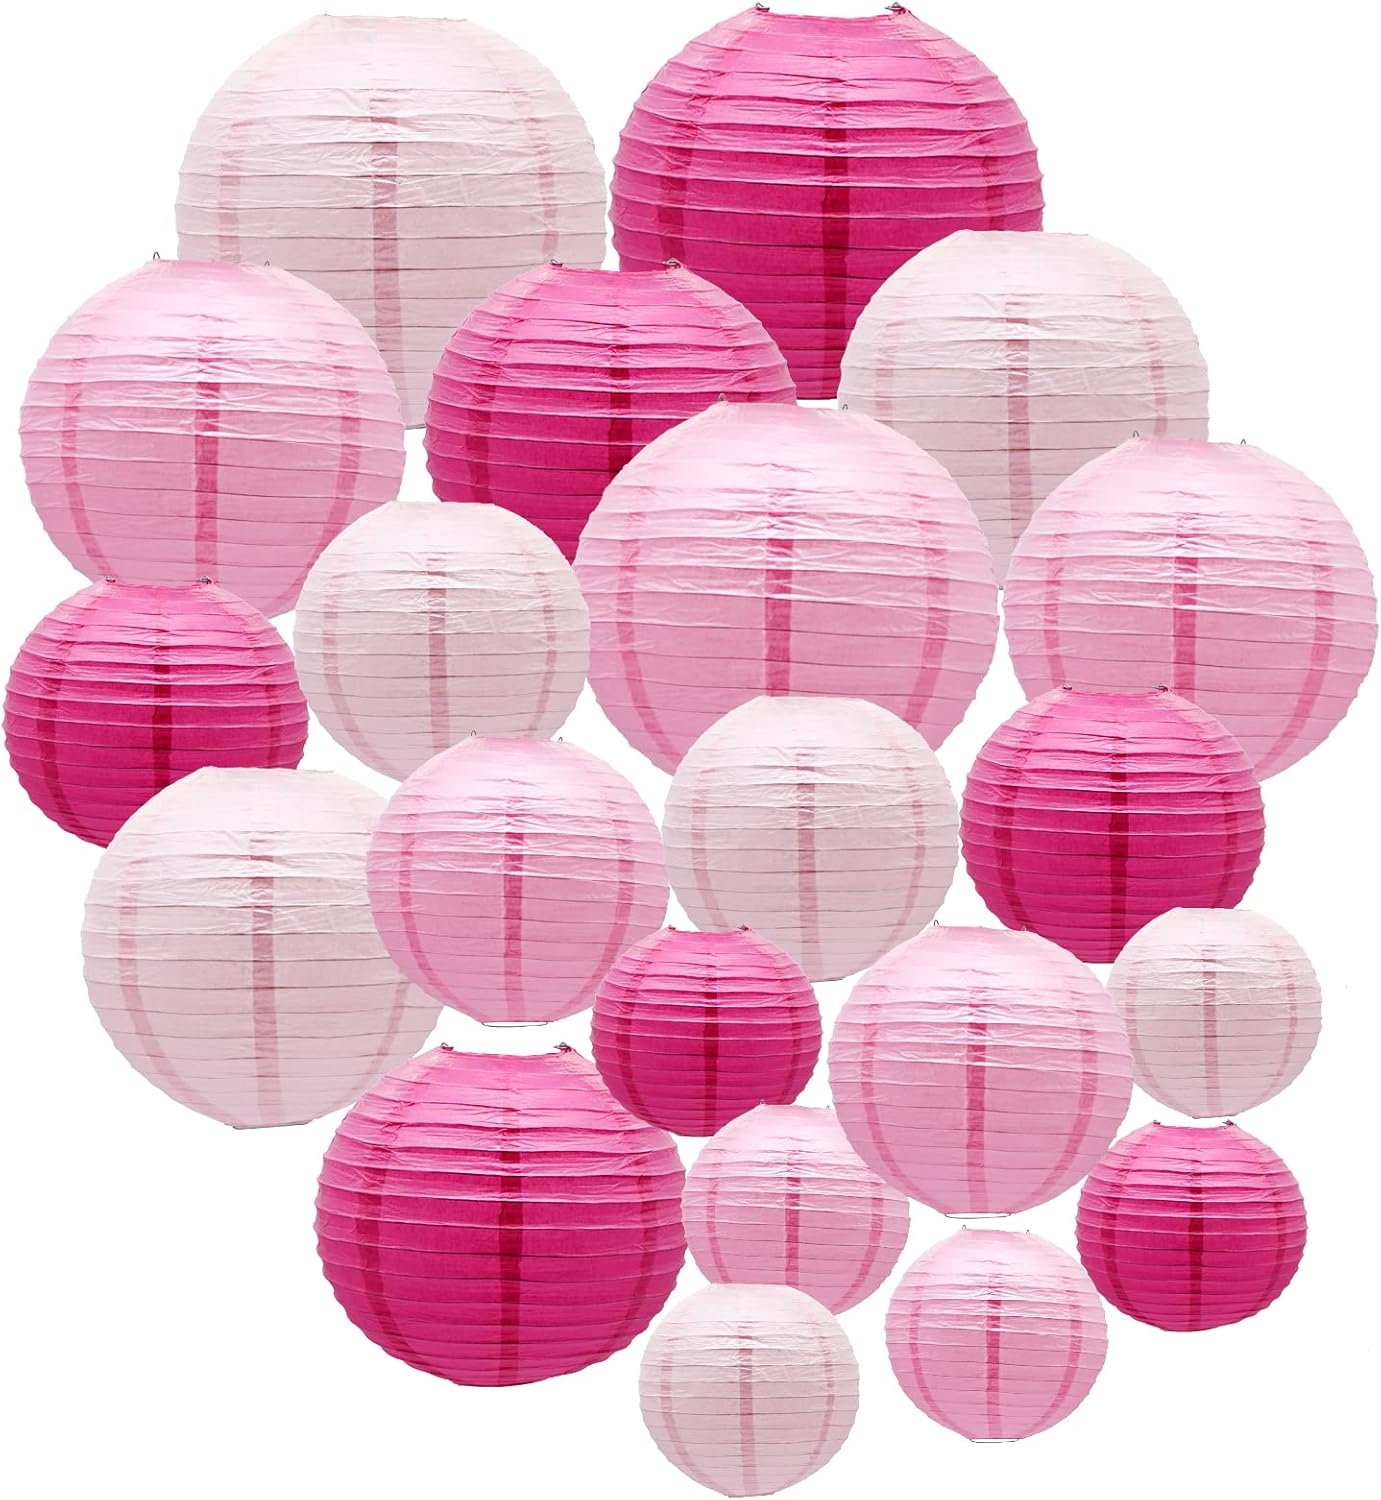
ADLKGG Pink Paper Lanterns Decorative, Hanging Round Paper Lanterns Indoor Outdoor for Graduation Wedding Birthday Baby Showers Decorations, 21pcs
Overview Color : Pink Material : Metal Brand : ADLKGG Product Dimensions : 10"L x 10"W x 0.68"H Finish Type : Unfinished About this item PAPER LANTERNS SETS CONTENT - 3 Assorted baby pink, pink, hot pnk paper lantern value combination pack of 21 pieces assorted size ranging from Small to X-Large. You will receive 6 pcs of 4 Inch Lanterns, 6 pcs of 6 Inch Lanterns, 6 pcs of 8 Inch Lanterns, 3 pcs of 10 Inch Lanterns. These Chinese lanterns can be matched with many scenes and themed party decorations to create a distinctive party decoration and make the party more unique PINK THEME PARTY DECOR - Paper lanterns are suitable for children's DIY activities, also suitable for events such as Wedding party decoration, baby shower, birthday party, bridal shower, Wedding, child room, summer garden party, Valentine's Day party decorations, Mother's Day, engagement, Christmas, classroom and office party and other theme parties.For night use, you can put a light in the lantern. But LED lights NOT included DURABLE AND REUSABLE - Use a metal frame to open the paper lantern, and it can also be shrunk in the same way. The paper lantern is convenient and simple to store and can be used multiple times. You can decorate on balconies, windows, ceilings, above tables, walls, branches according to the actual situation, or as photo backgrounds and table decorations TIPS - Paper lanterns are paper products. Please open them carefully to avoid contact with water and prevent breakage. When you fully open the lantern and decorate it, you will be deeply attracted by it. For night use, you can put a light in the lantern. But LED lights NOT included YOUR SATISFACTION IS GUARANTEED- We use high-quality materials and monitor their production processes to ensure their quality. Because of focus, so professional. We are committed to the research of theme party decorations and provide a variety of theme party decorations. And we provide product refund service, if there is any problem with the product, please contact us in time
Brand: ADLKGG
Category: Arts & Entertainment > Party & Celebration > Party Supplies > Decorative Pom-Poms